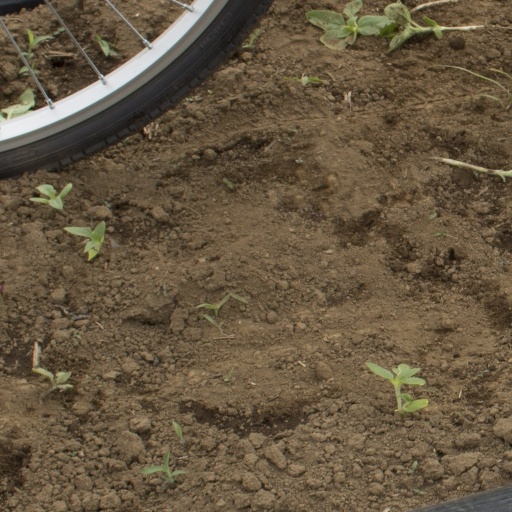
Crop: Jerusalem artichoke